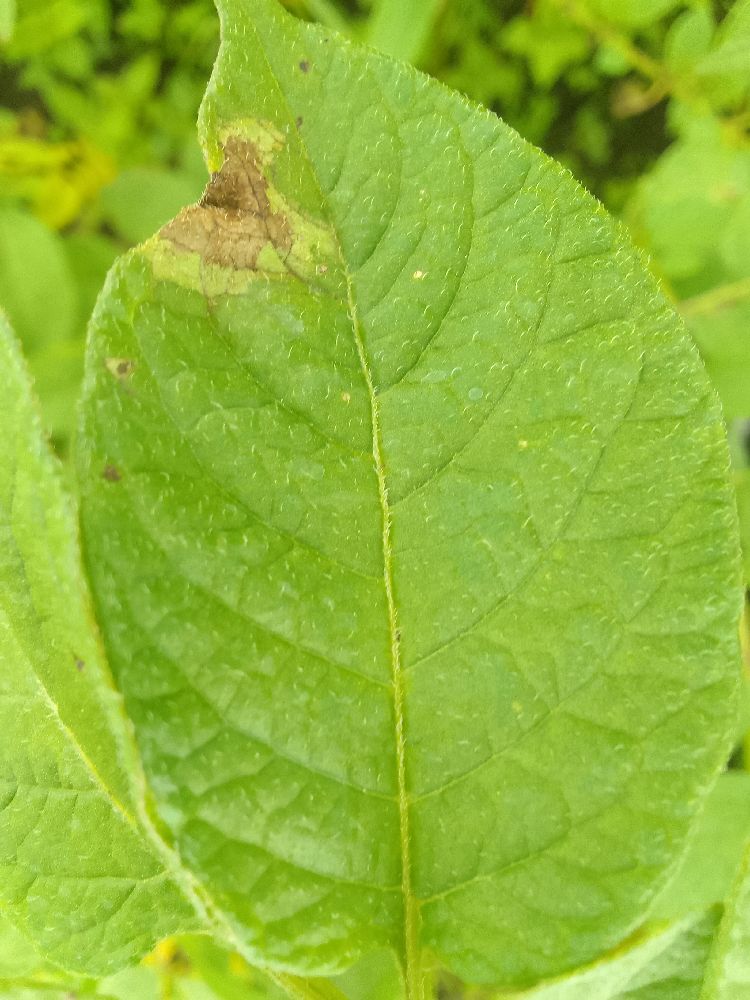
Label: Late blight